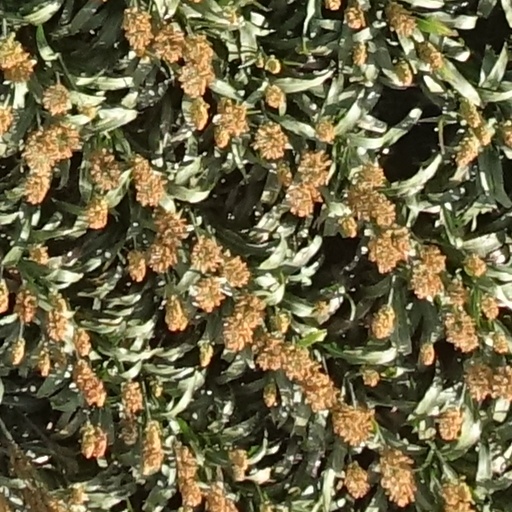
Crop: sorghum